Isabel González

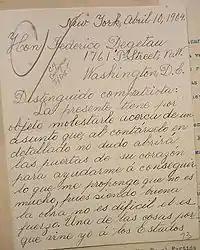
Letter written by Isabel Gonzalez to Federico Degetau in April 1904

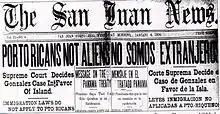
Cover of "The San Juan News" announcing the Supreme Court decision in the Isabel Gonzalez case of 1904.

On August 30, 1902, Federico Degetau, an expert in international law and the first Resident Commissioner of Puerto Rico to the United States House of Representatives, unaware of the Gonzalez situation, wrote to the Secretary of State in protest of the new rules that made Puerto Ricans subject to immigration laws. His protest was forwarded to the Treasury Department. Degetau then contacted Le Barbier and Parker, who informed him that they planned to appeal Gonzalez's case to the Supreme Court.